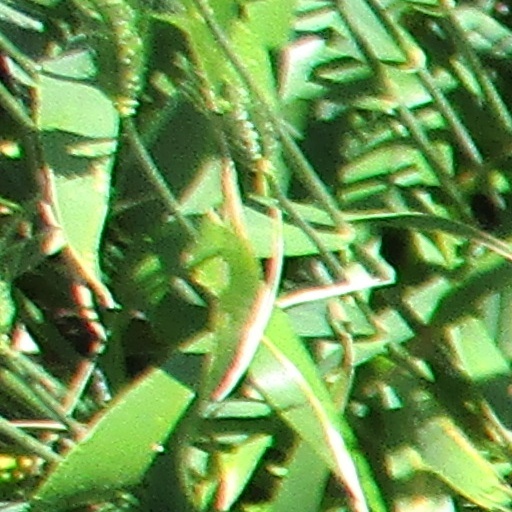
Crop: wheat